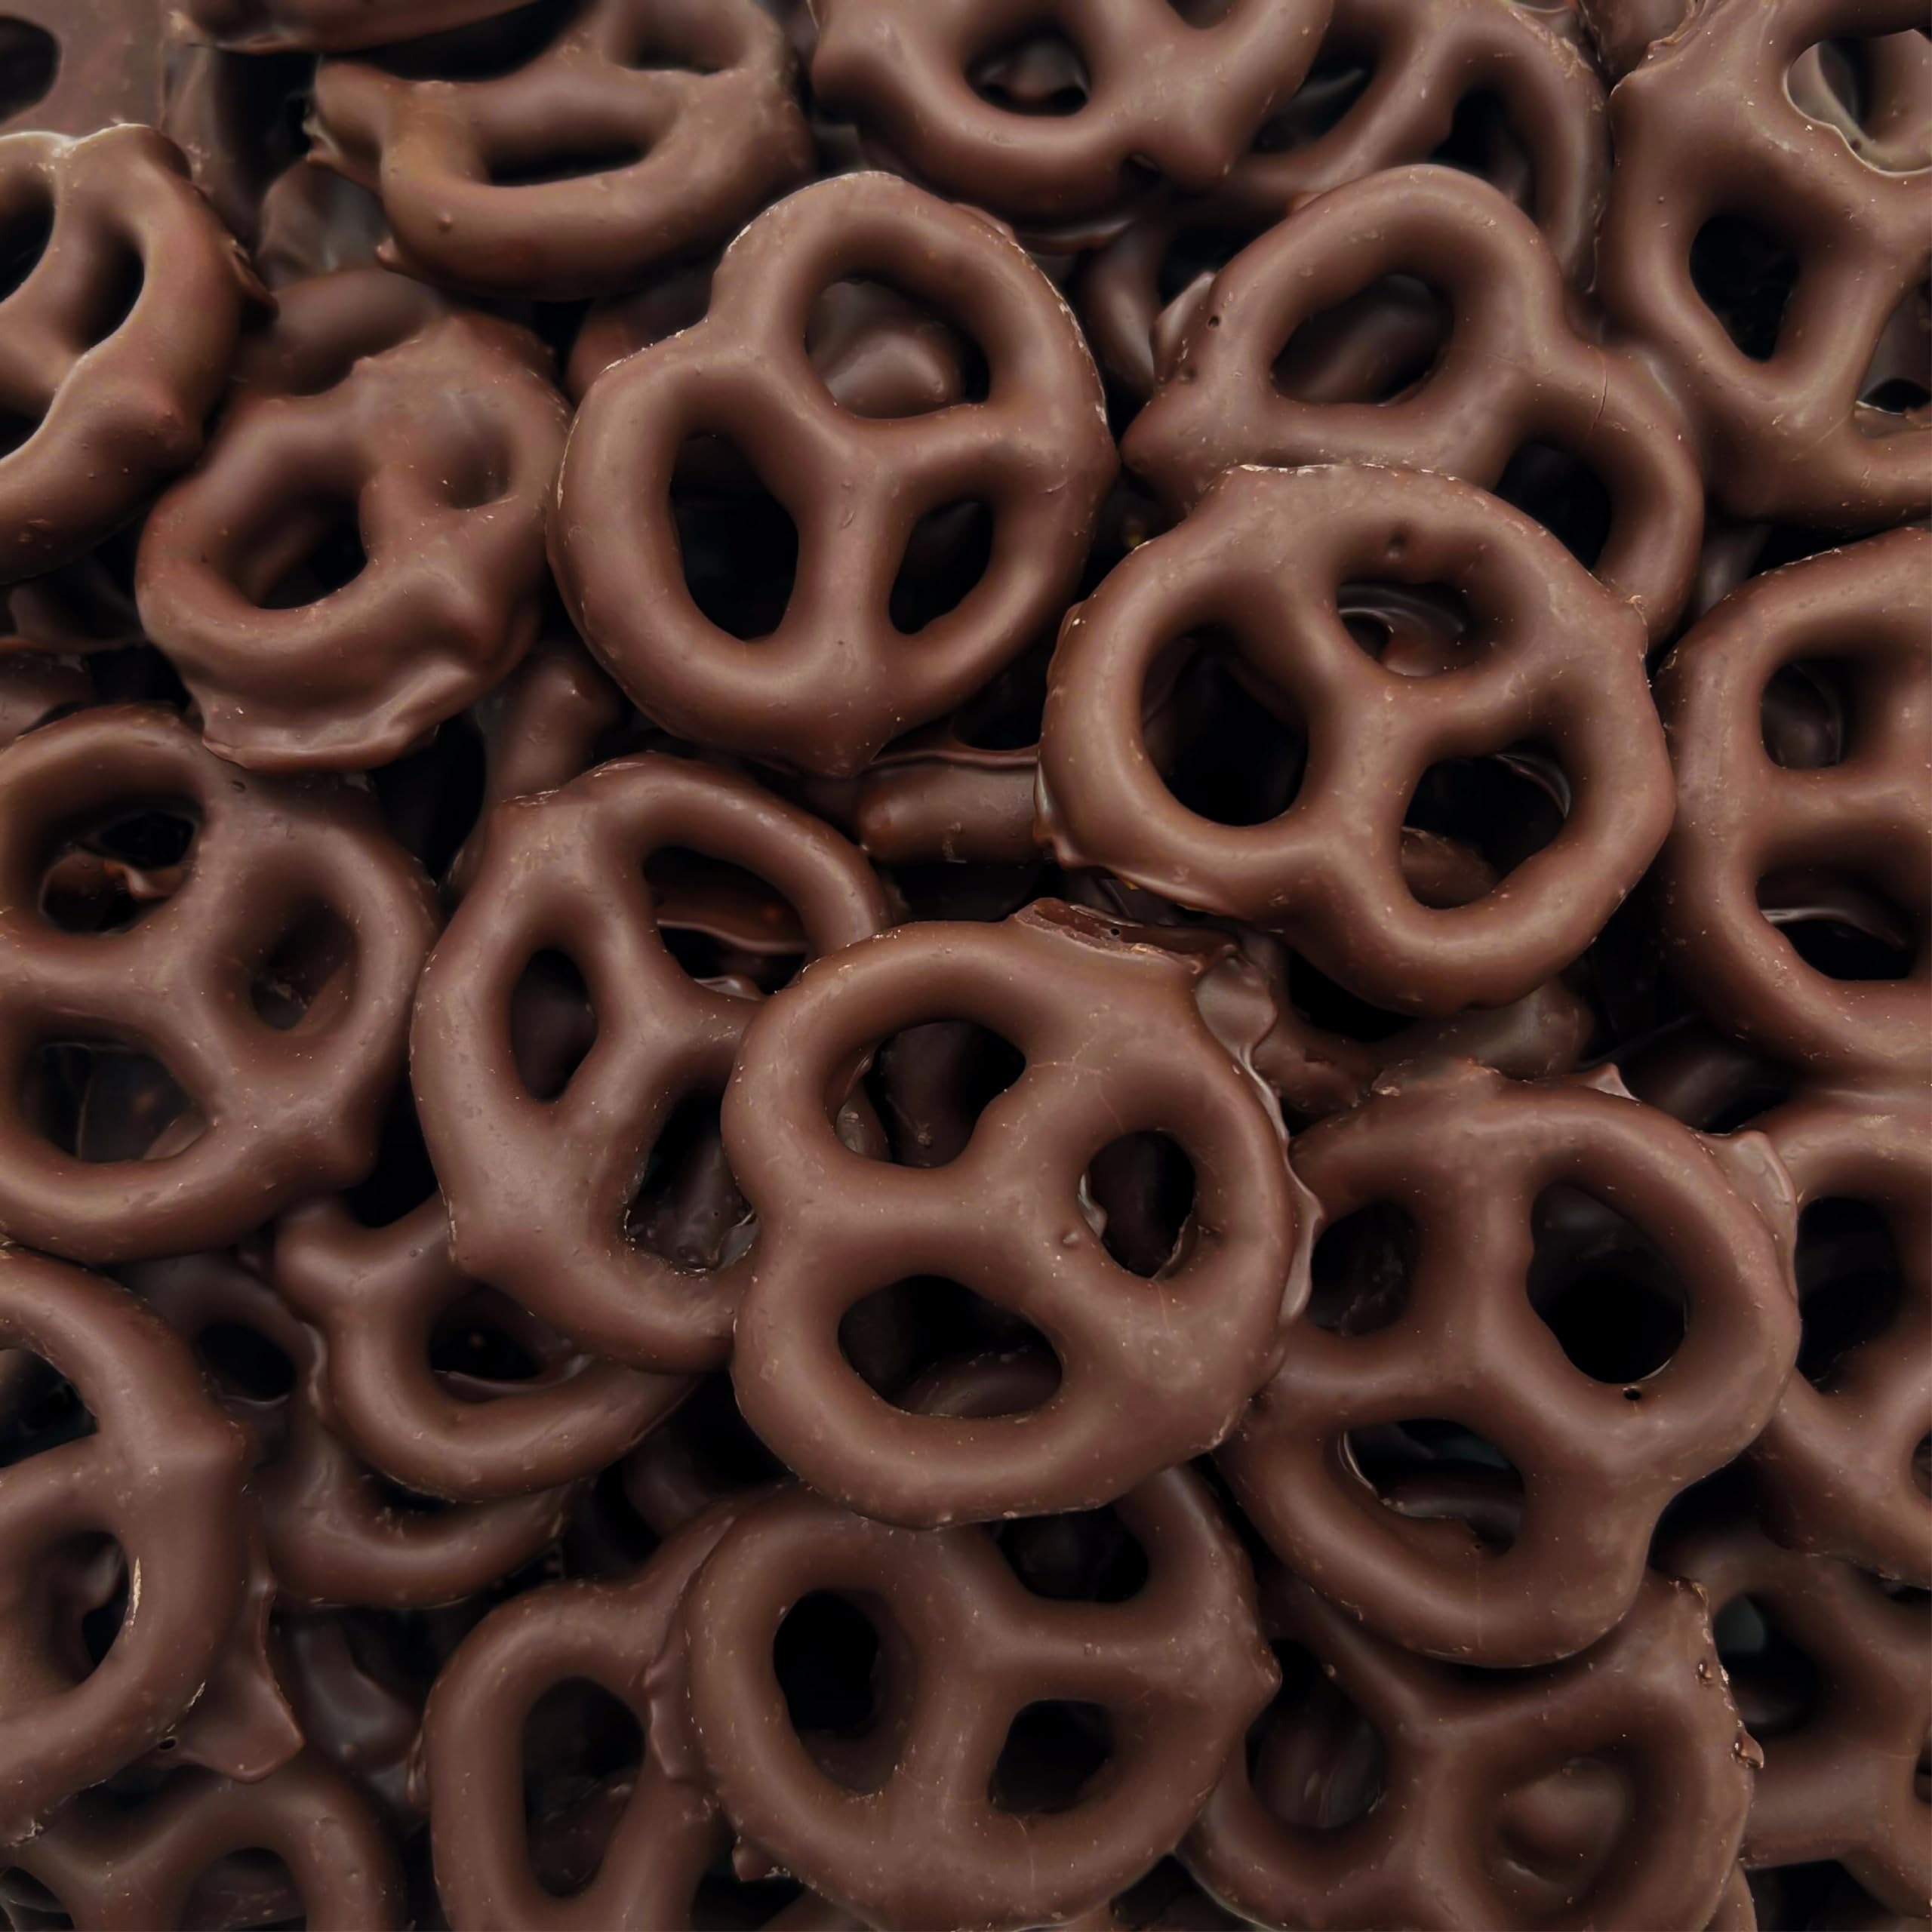
Item Name: Dark Chocolate Covered Pretzels, Salted Pretzels in Mildly Sweet Smooth Dark Chocolate, 14 Ounce Bag
Bullet Point 1: Contains 14 Ounce Bag of Dark Chocolate Covered Pretzels
Bullet Point 2: Enjoy these delicious dark chocolate-covered pretzels for snacking, taking on the go, and adding to desserts
Bullet Point 3: Featuring crunchy, salty pretzels enveloped in a velvety dark chocolate coating, each bite promises a delightful balance of sweetness and savory goodness
Bullet Point 4: Whether you're craving a sweet treat or a savory snack, our chocolate-covered pretzels are the top choice for any occasion
Bullet Point 5: Use them for sharing at parties, adding to gift baskets and party favors, or enjoying as an everyday snack
Product Description: Dark Chocolate Covered Pretzels, Salted Pretzels in Mildly Sweet Smooth Dark Chocolate, 14 Ounce Bag
Value: 14.0
Unit: Ounce

Price: 17.99